Airbus Corporate Jets

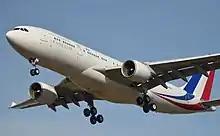
French Air Force Airbus A330-200

The A320 Prestige is offered as a variant for passengers who want more interior space than the A319 offers. It has a passenger capacity of 30, with two removable fuel tanks. In 2018, its unit cost was $115M.